Lake Passaic

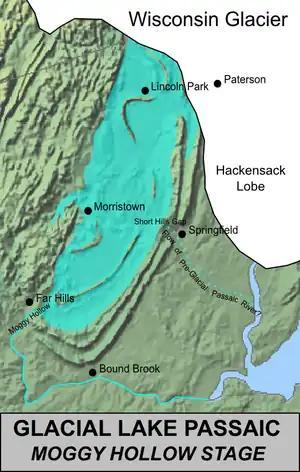
Approximation of the extent of Glacial Lake Passaic

Lake Passaic was a prehistoric proglacial lake that existed in northern New Jersey in the United States at the end of the last ice age approximately 19,000–14,000 years ago. The lake was formed of waters released by the retreating Wisconsin Glacier, which had pushed large quantities of earth and rock ahead of its advance, blocking the previous natural drainage of the ancestral Passaic River through a gap in the central Watchung Mountains. The lake persisted for several thousand years as melting ice and eroding moraine dams slowly drained the former lake basin. The effect of the lake's creation permanently altered the course of the Passaic River, forcing it to take a circuitous route through the northern Watchung Mountains before spilling out into the lower piedmont.